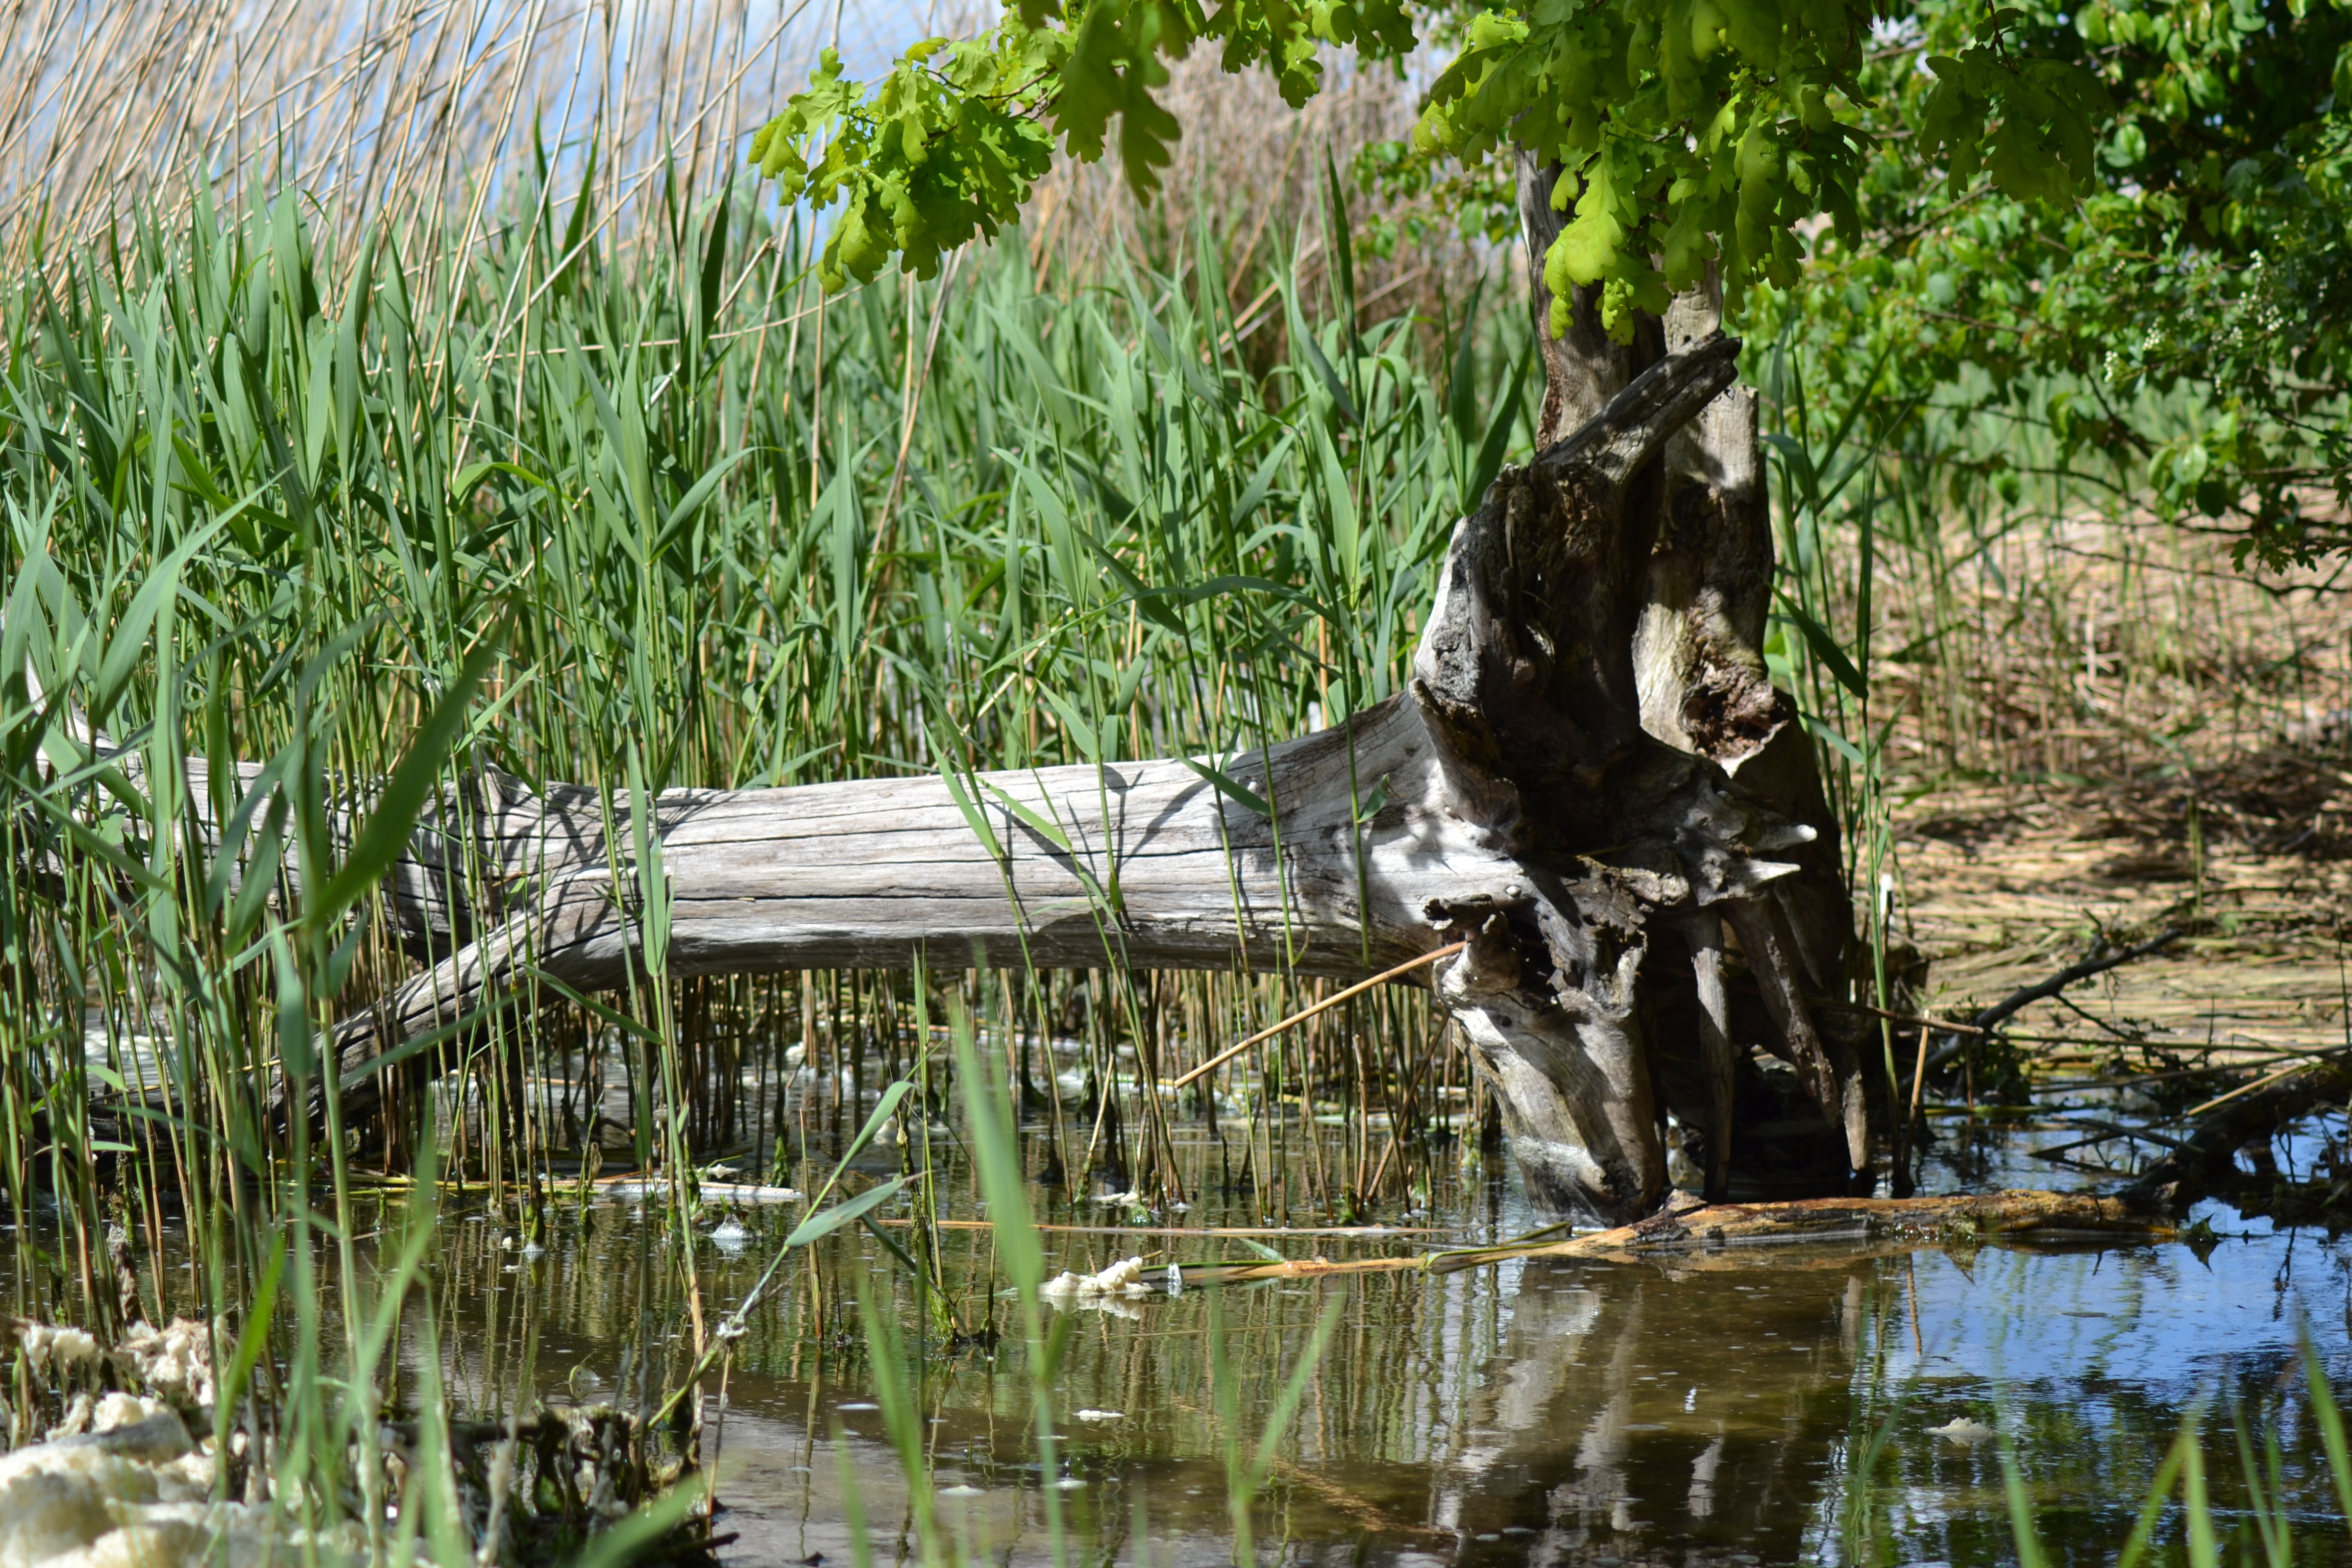
tree, water, swamp, pond, wildlife, log, jungle, weathered, wetland, habitat, old tree, drift wood, tree in the water, weathered baum, upset tree